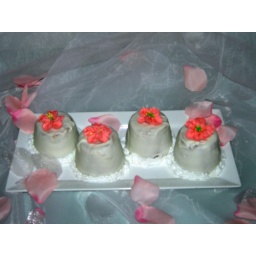
Individual wedding cakes dipped in white chocolate and topped with royal icing flowers